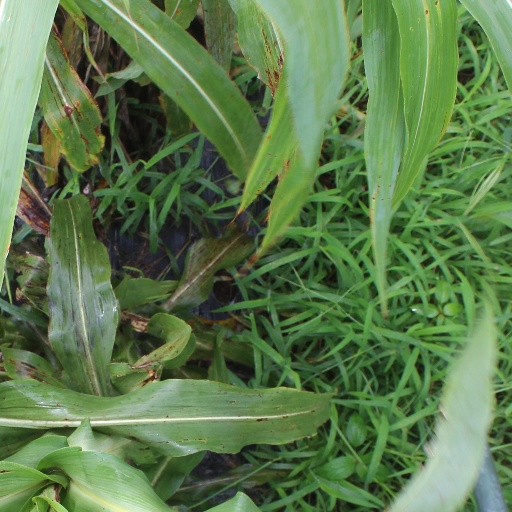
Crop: sorghum